Ochs und junior

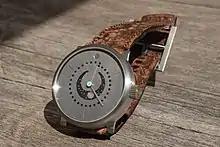
Moon phase watch from Ochs und junior AG with a sturgeon leather strap

The focus of the collection is on astronomical complications (i.e. moon and sun displays) and calendar displays, including perpetual and annual calendars. In contrast to the classic watch industry, the main emphasis is not on creating complicated solutions, but rather on keeping the solutions as simple as possible.